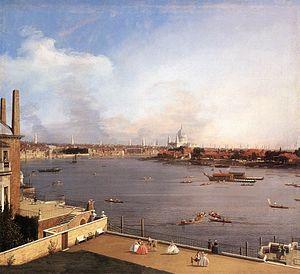
Giovanni Antonio Canal, plus connu sous le nom de Canaletto, est un peintre vénitien célèbre pour ses panoramas de Venise.
1747 est une année commune commençant un dimanche.
Le védutisme est un genre pictural basé sur la représentation perspective de paysages urbains.
Goodwood House est un manoir du Sussex de l'Ouest, au Royaume-Uni. C'est le siège des ducs de Richmond.